Whitehaugh Oval

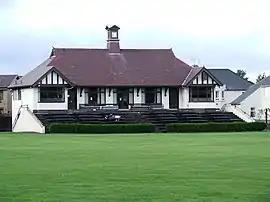
The pavilion at Whitehaugh in 2007

Whitehaugh Oval is a cricket ground in Paisley, Renfrewshire, Scotland. It has been the home ground of Kelburne Cricket Club since their previous ground at Blackhall was lost to development in 1898. The new ground was opened with a match against West of Scotland on 29 April 1899.